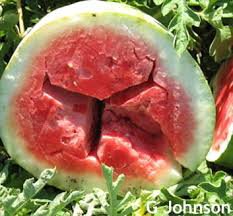
Label: Watermelon